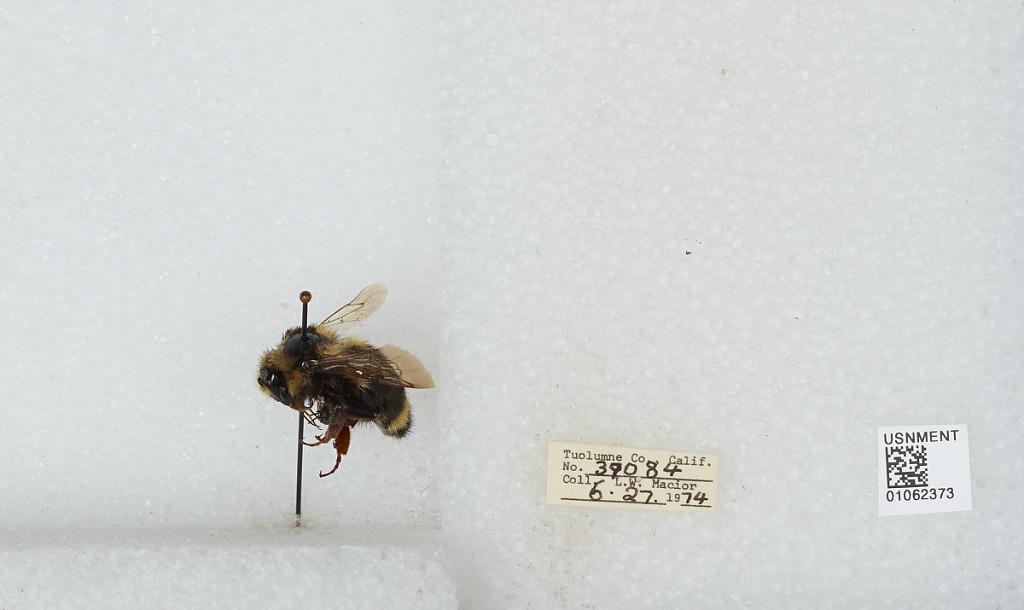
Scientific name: Bombus bifarius nearcticus
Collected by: L. Macior
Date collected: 1974-6-27
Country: United States
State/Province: California
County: Tuolumne
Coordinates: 38.02, -119.94